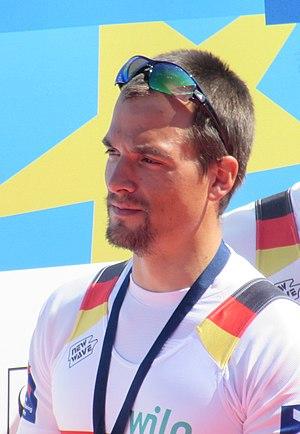
Maximilian Reinelt, né le 24 août 1988 à Ulm et mort le 9 février 2019 à Saint-Moritz, est un rameur d'aviron allemand.